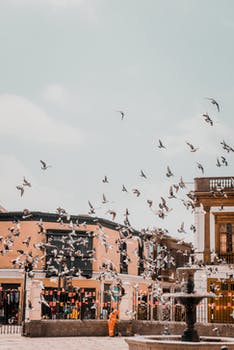
Label: No Watermark